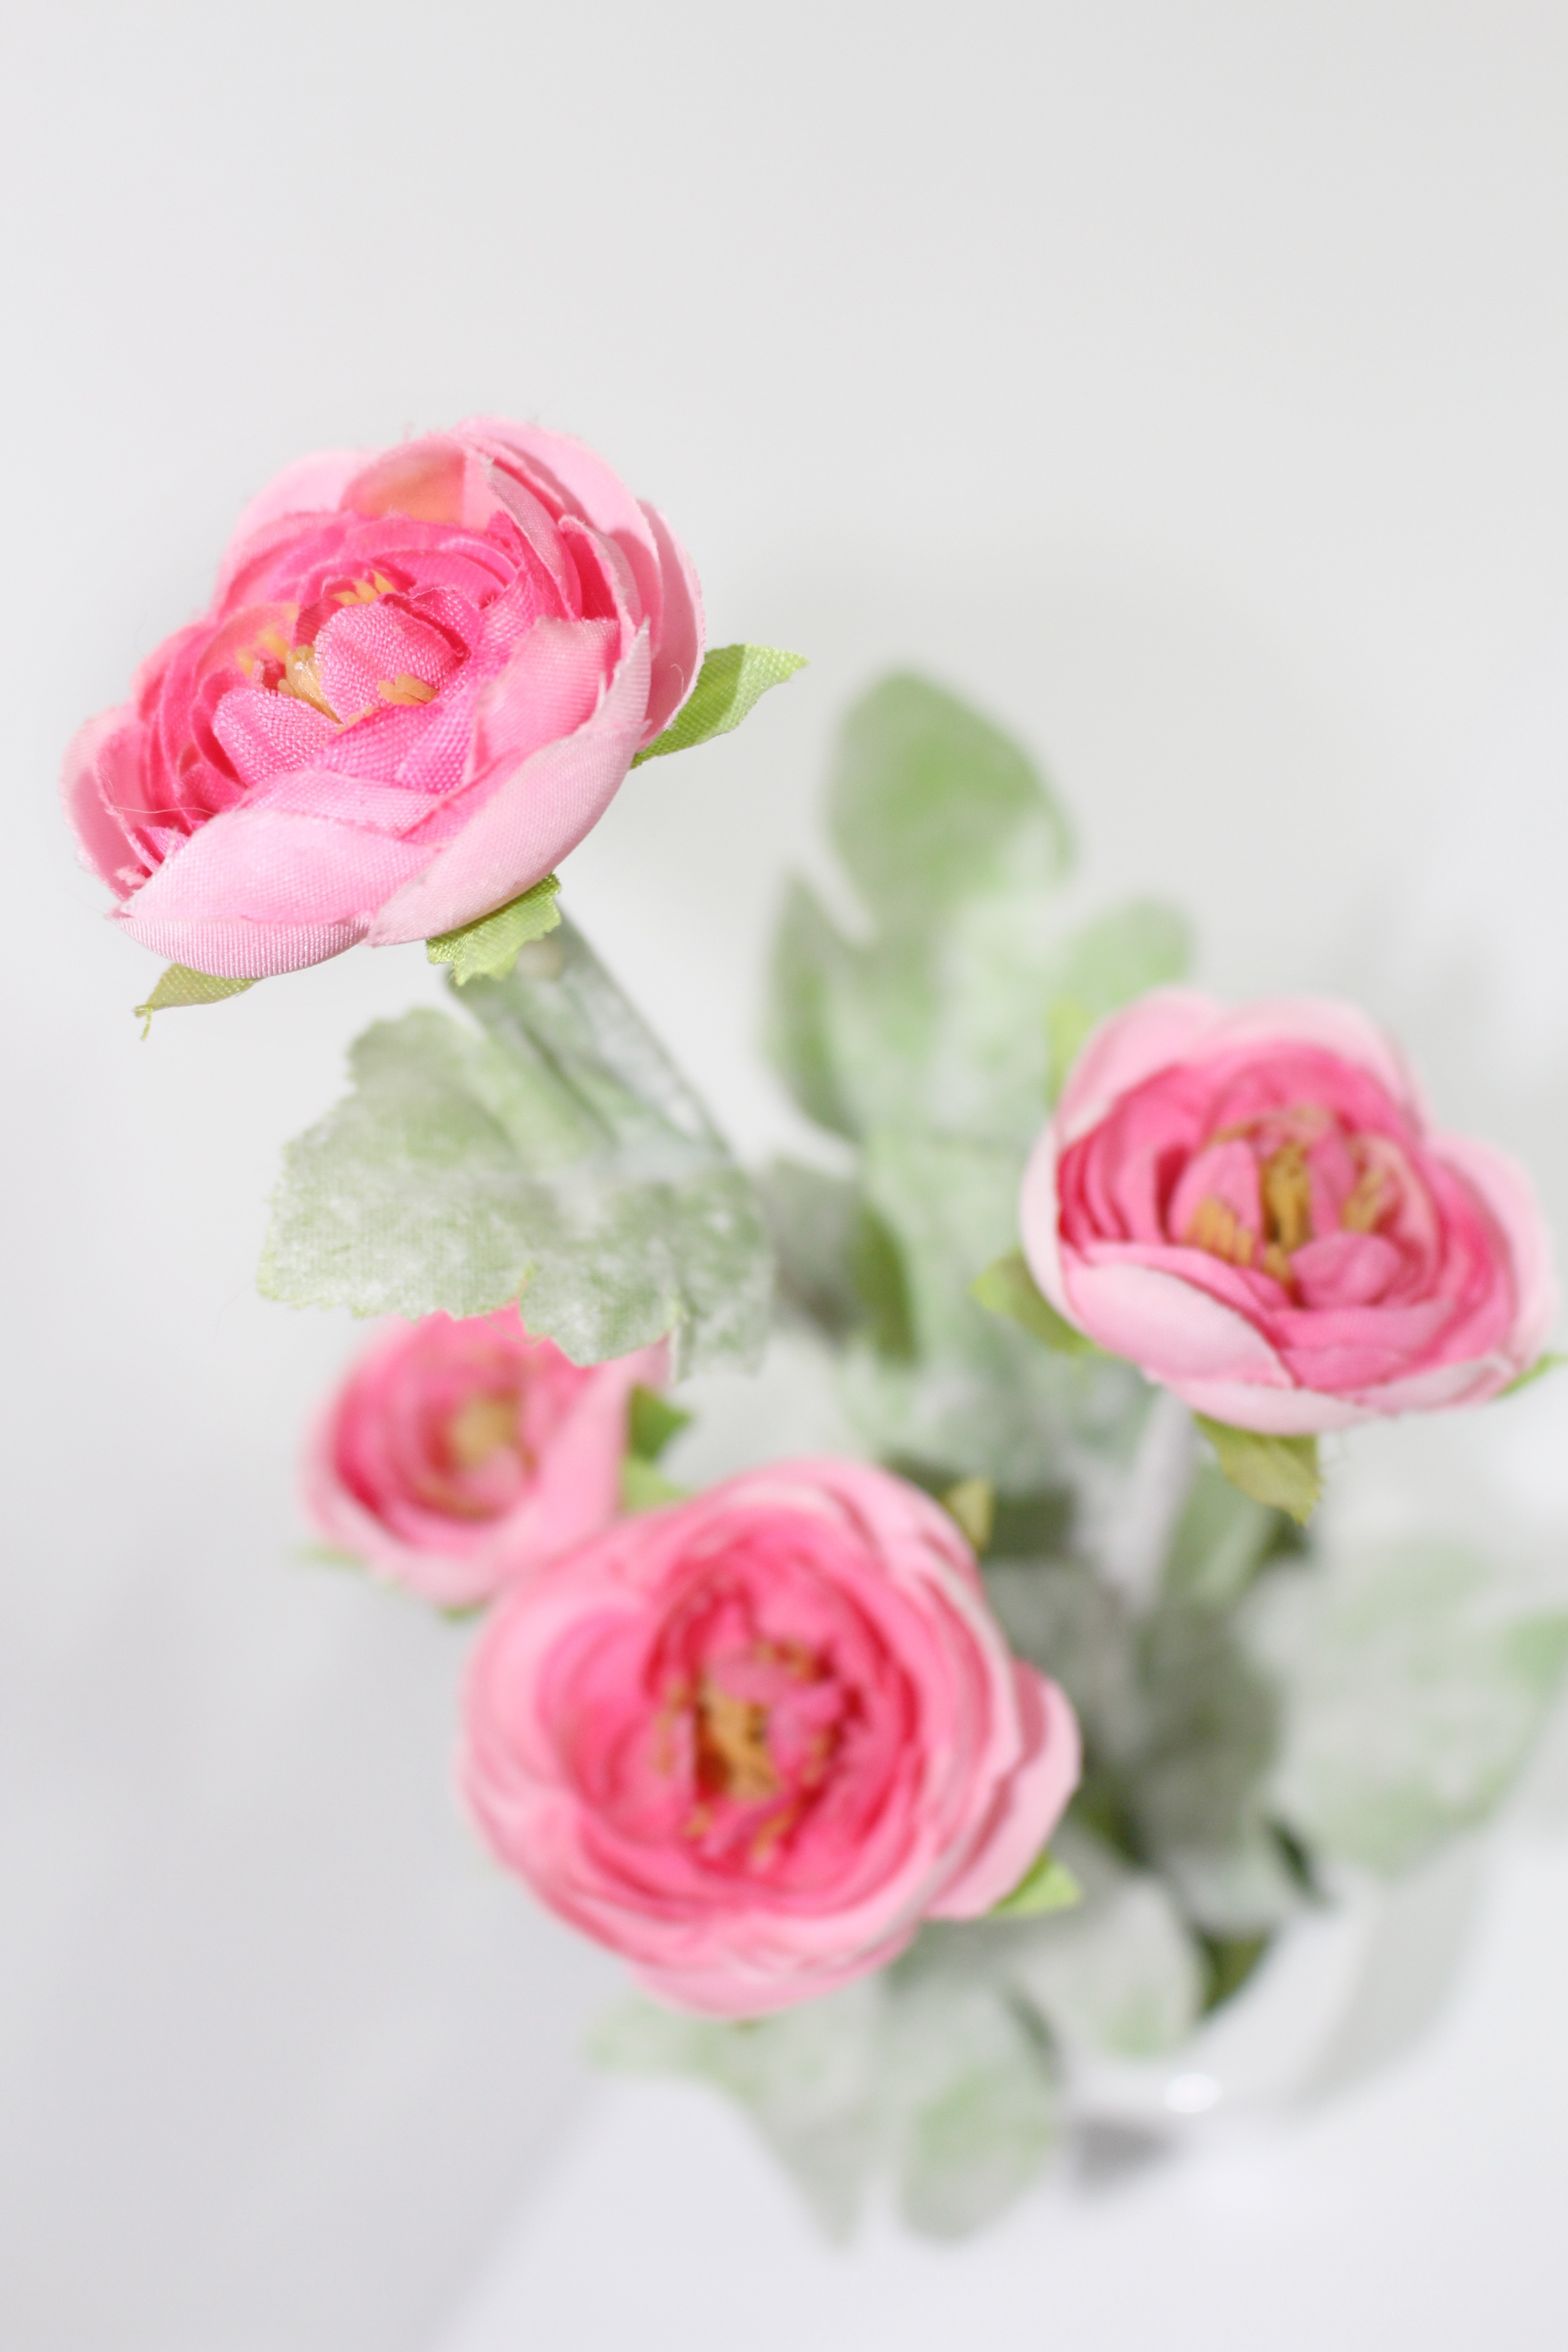
plant, flower, petal, rose, pink, potted plant, ornament, flowers, floristry, peony, harmony, flowering plant, garden roses, rose family, flower bouquet, cut flowers, floral design, artificial flower, land plant, flower arranging